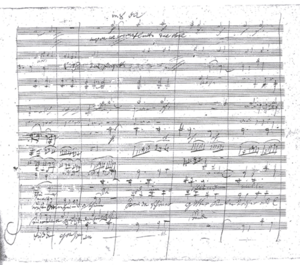
9. symfoni (Beethoven)
En side af Beethovens 9. symfoni.
"Beethovens 9. symfoni er et skelsættende værk i den klassiske musikhistorie. Den fulde titel er Symfoni nr. 9 i D-mol, opus 125, og er Ludwig van Beethovens sidste komplette symfoni, som han færdiggjorde i 1824. Symfonien blev første gang fremført under den pompøse, tyske titel Sinfonie mit Schlusschor über Schillers Ode ""An die Freude"" für großes Orchester, 4 Solo und 4 Chorstimmen componiert und seiner Majestät dem König von Preußen Friedrich Wilhelm III in tiefster Ehrfurcht zugeeignet von Ludwig van Beethoven, 125tes Werk.